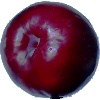
Label: Plum 2